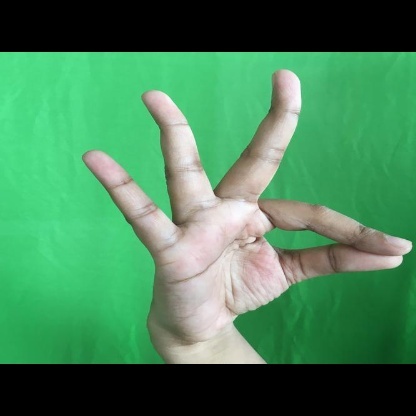
Mudra: Hamsasyam